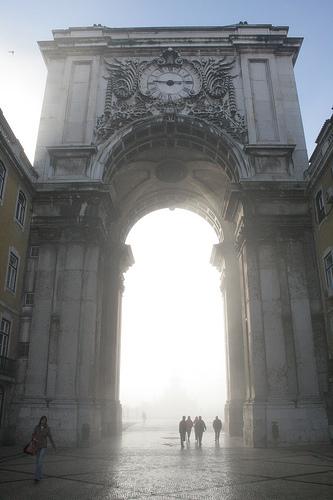
Weather: foggy or hazy